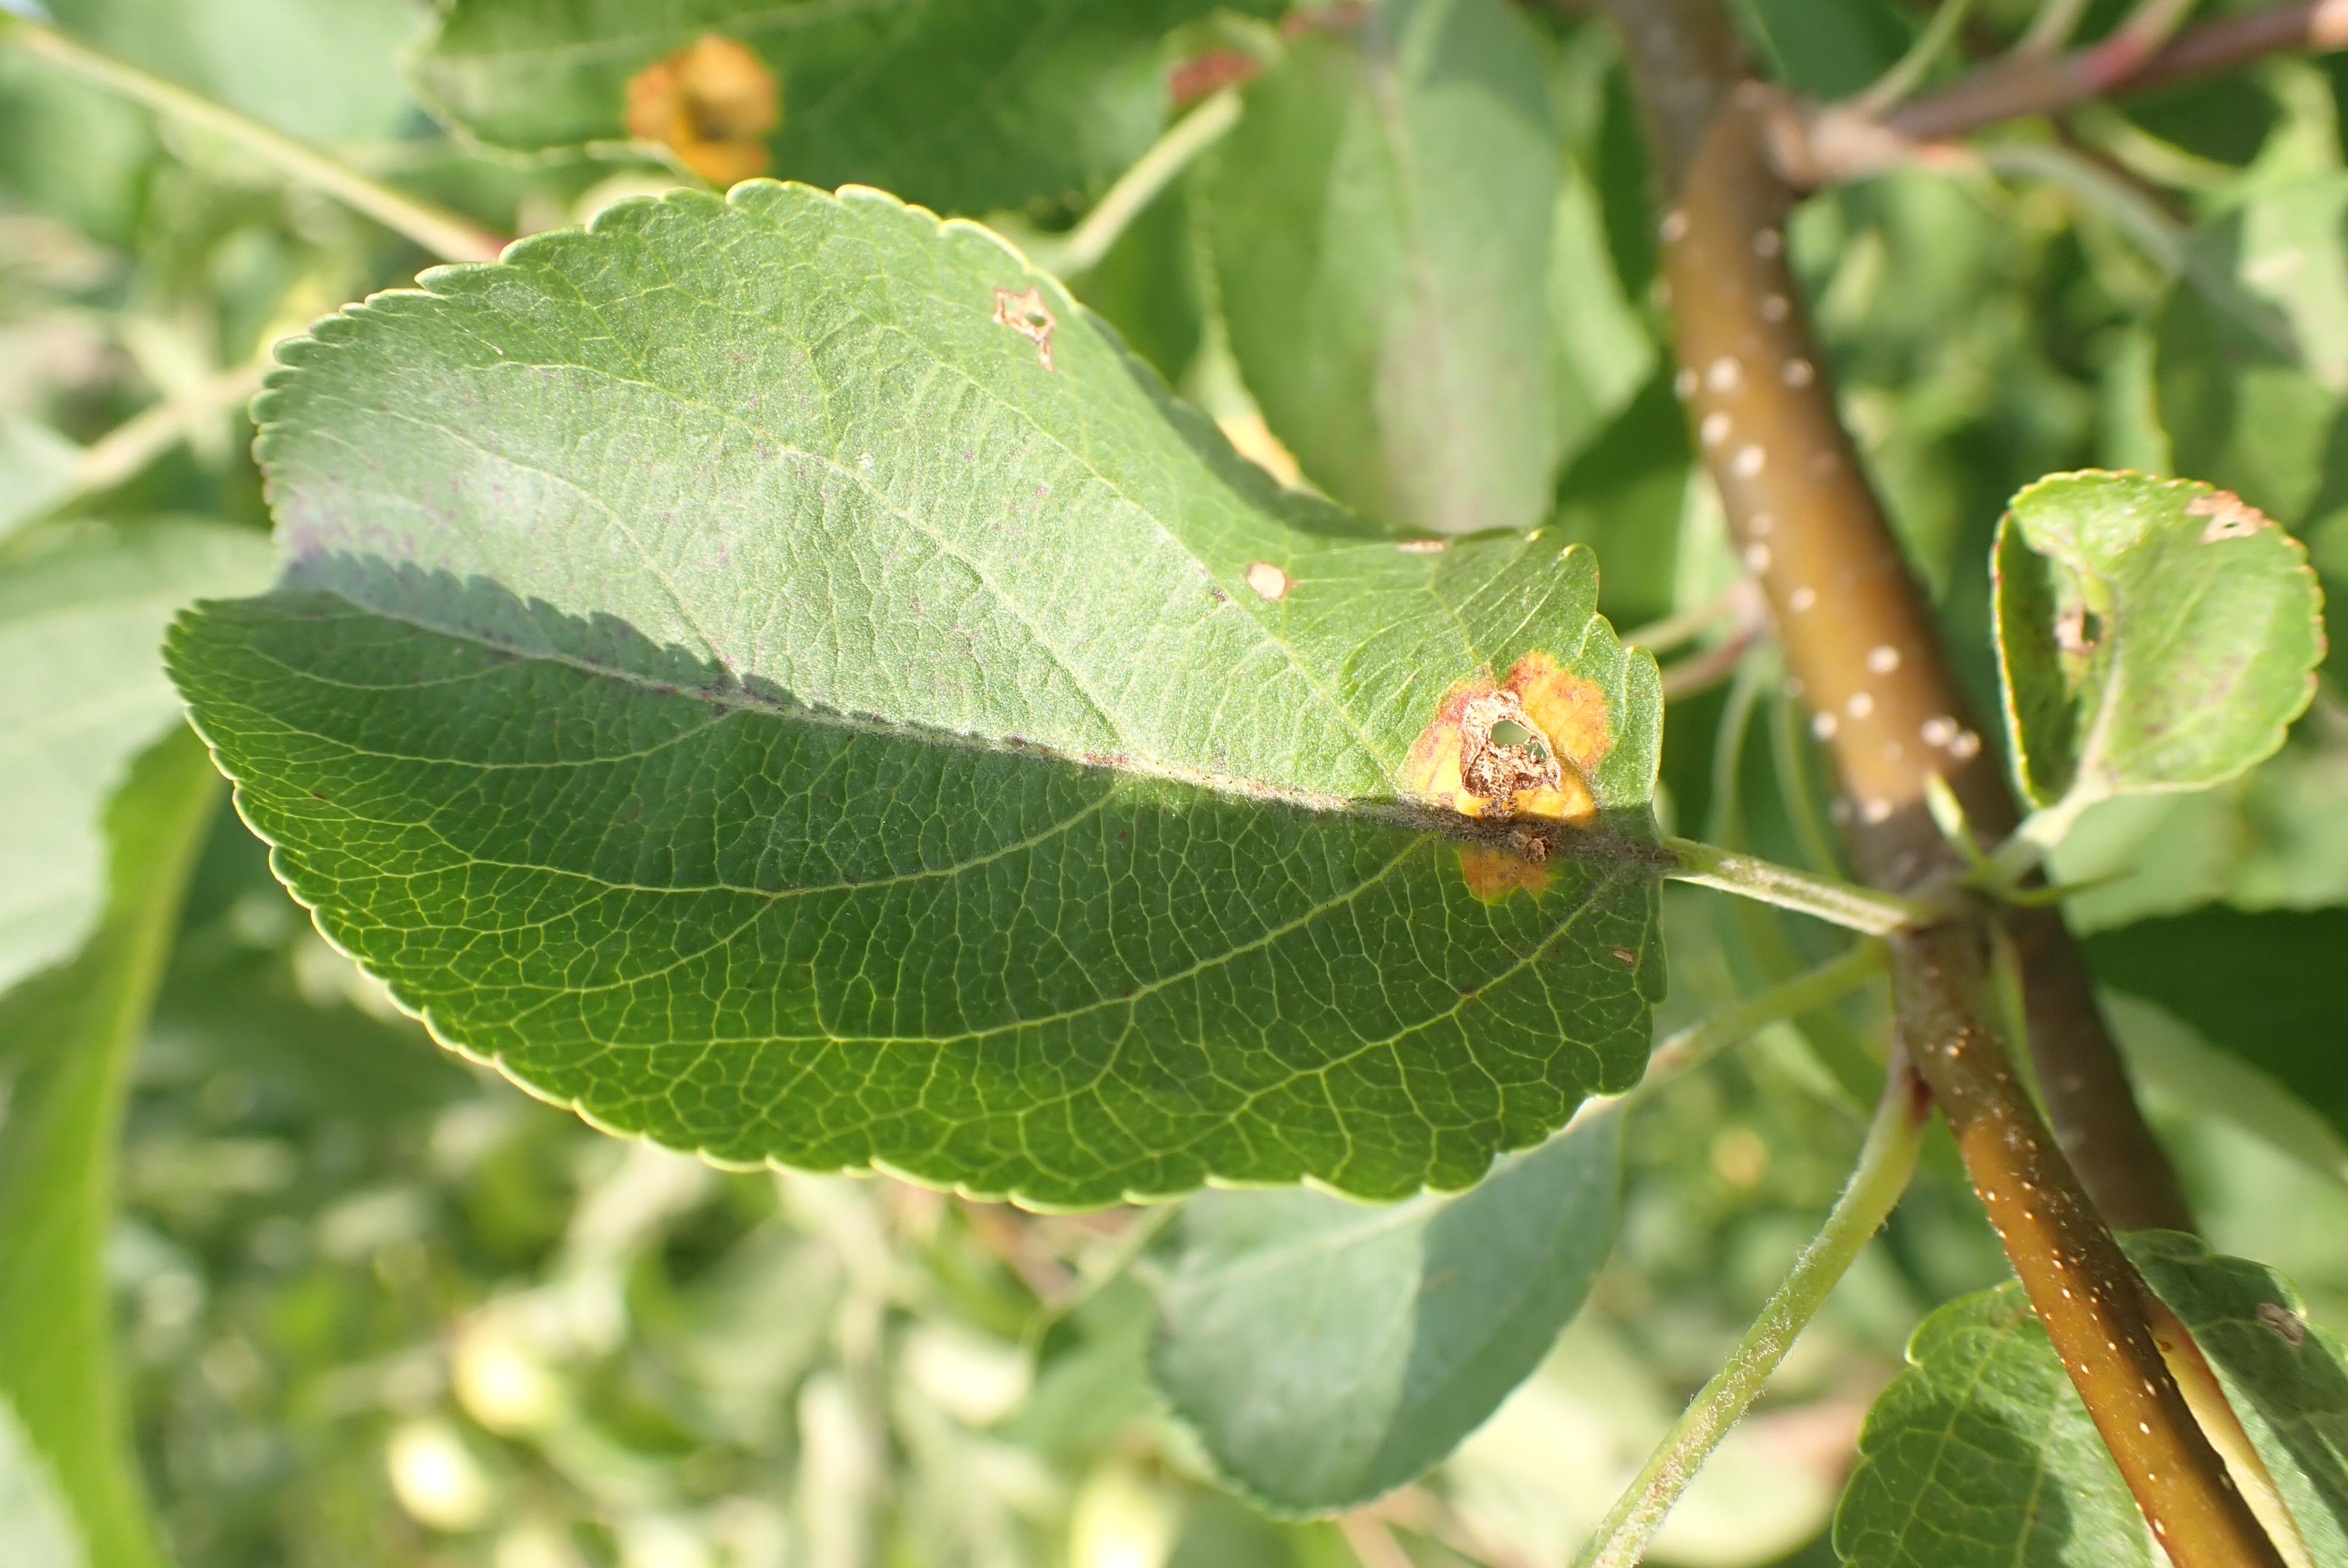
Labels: rust